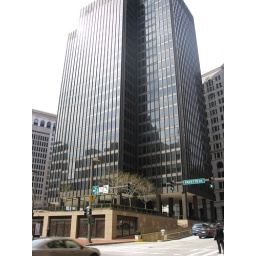
A Mies van der Rohe building in downtown Baltimore